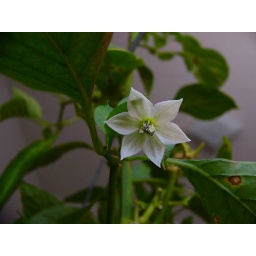
Nothing Special about this flower - bar one thing its growing in November Cowhorn pepper plant